Till Eulenspiegel

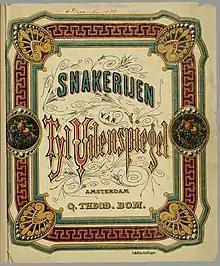
"" (Pranks of Till Eulenspiegel), Dutch children's picture book,

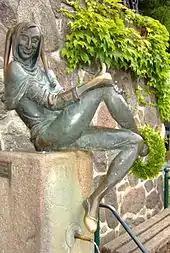
Till Eulenspiegel fountain in Mölln (1951).

Hans Sachs (1494-1576) the renowned Meistersinger of Nuremberg drew material from the "Volksbuch" for 46 of his comic tales ("Schwänke") and Carnival plays "(Fastnachtspiele"). Thirty of the "Schwänke" were set to Meistersinger melodies "(töne"). Fellow Nuremberger Jacob Ayrer (1544-1605) also produced an Eulenspiegel Carnival play.